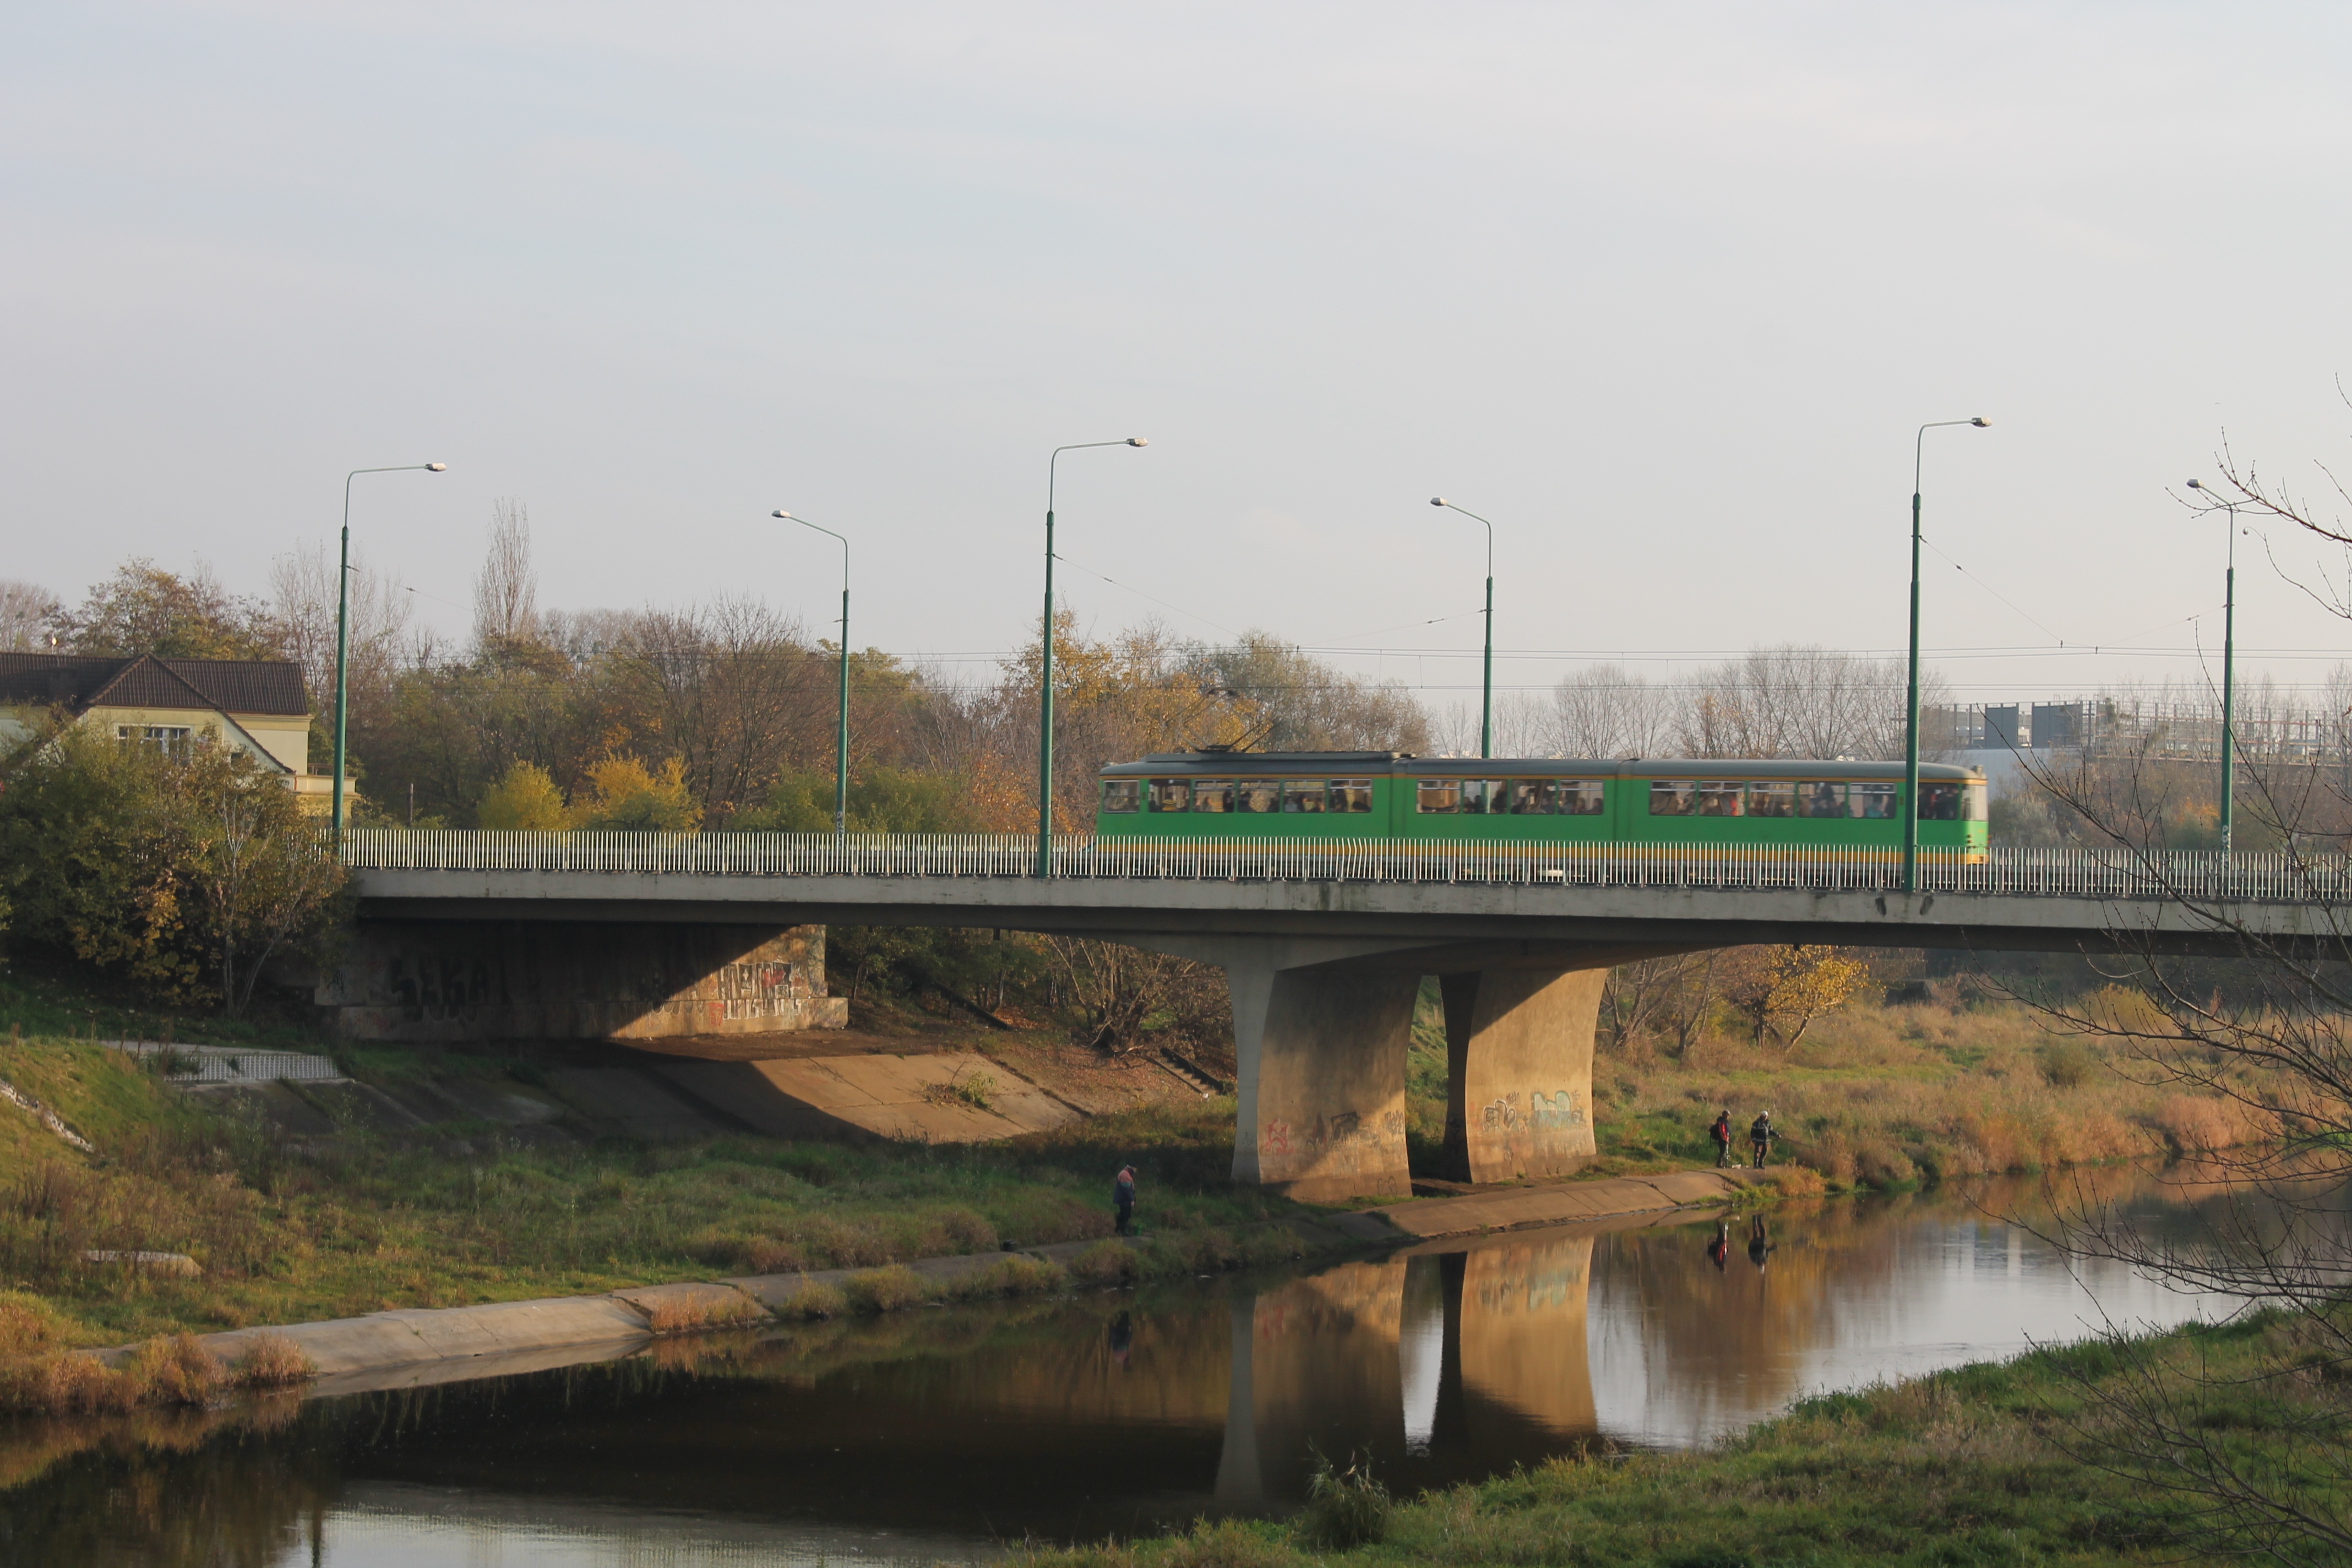
bridge, highway, river, canal, tram, transport, reservoir, waterway, infrastructure, channel, viaduct, arch bridge, nonbuilding structure, girder bridge, warta river